Jack van Gelder

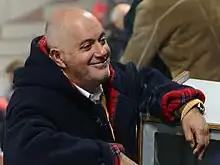

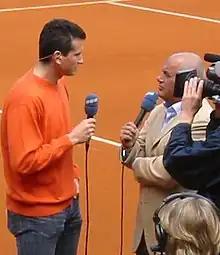
Van Gelder and Richard Krajicek (2004).

Jack van Gelder (born 27 December 1950) is a Dutch sport commentator and television presenter. He presented many sports television programs of the broadcasting organization NOS, including "NOS Studio Sportzomer", "NOS Studio Voetbal" and "NOS Langs de Lijn", for forty years.